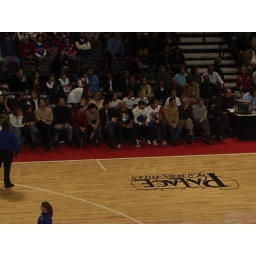
kid rock in the white hat